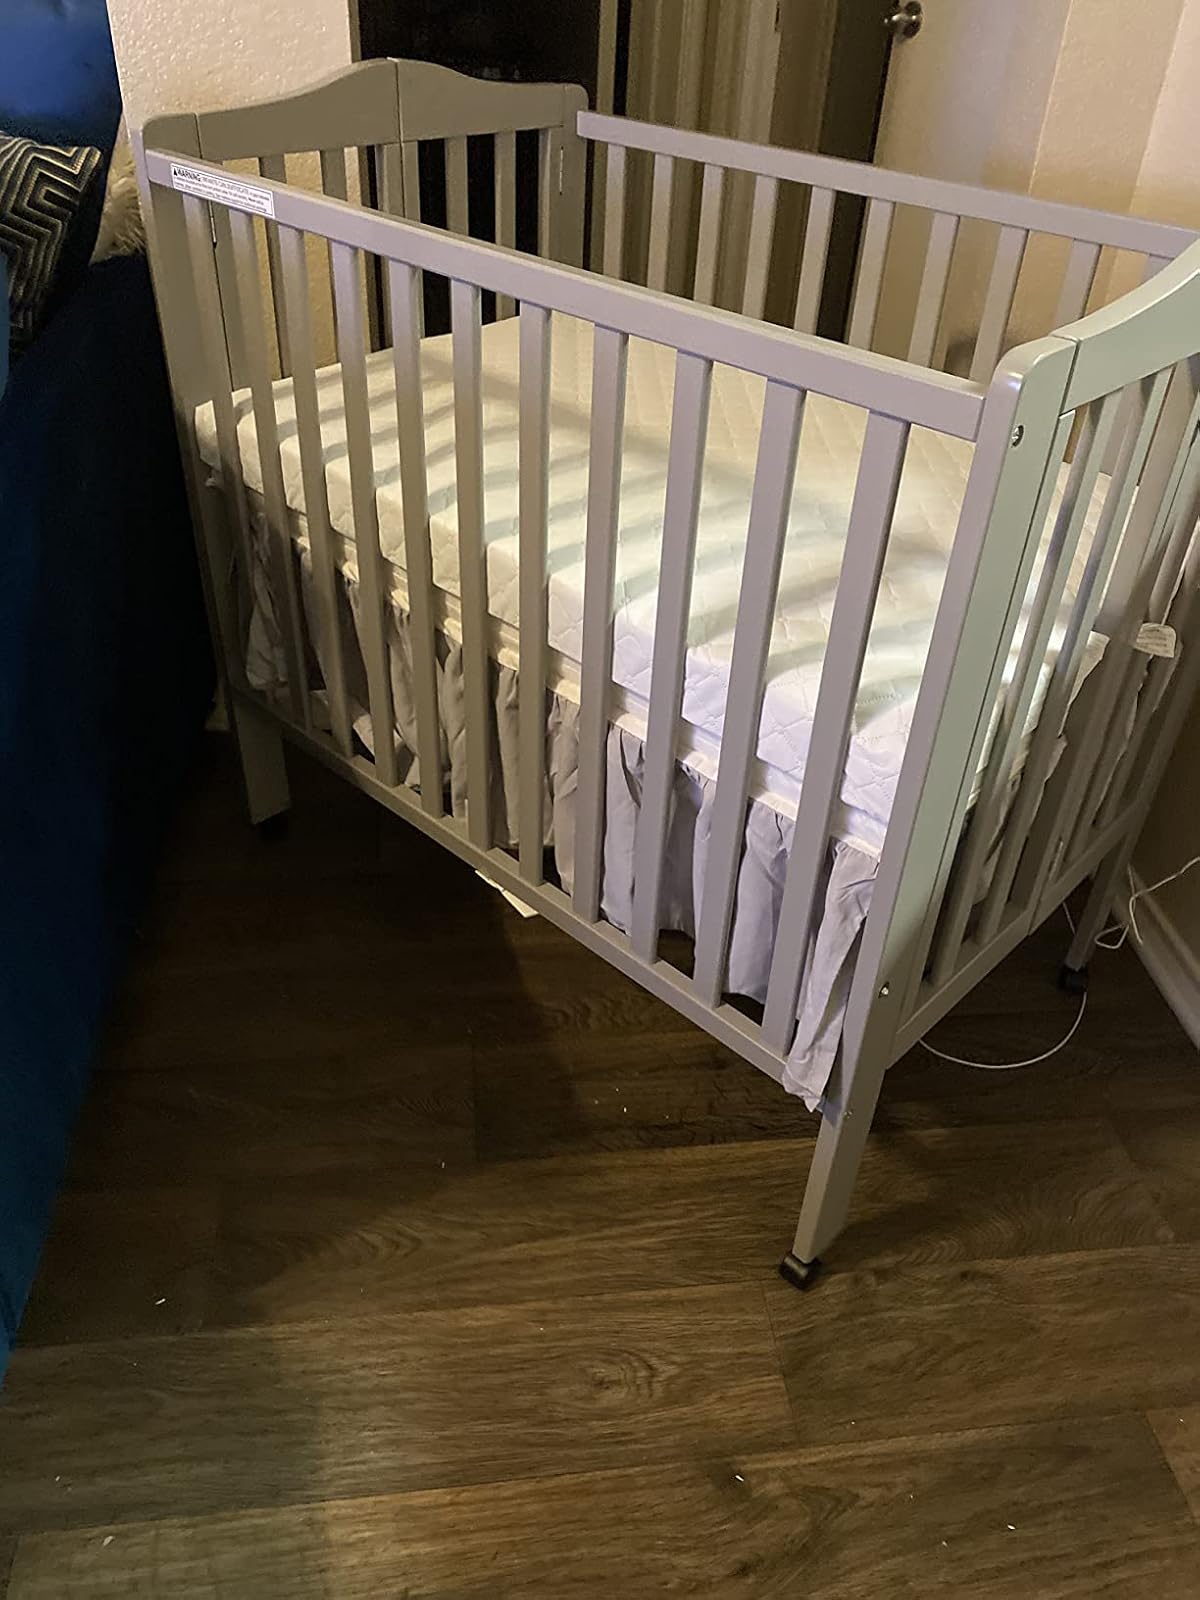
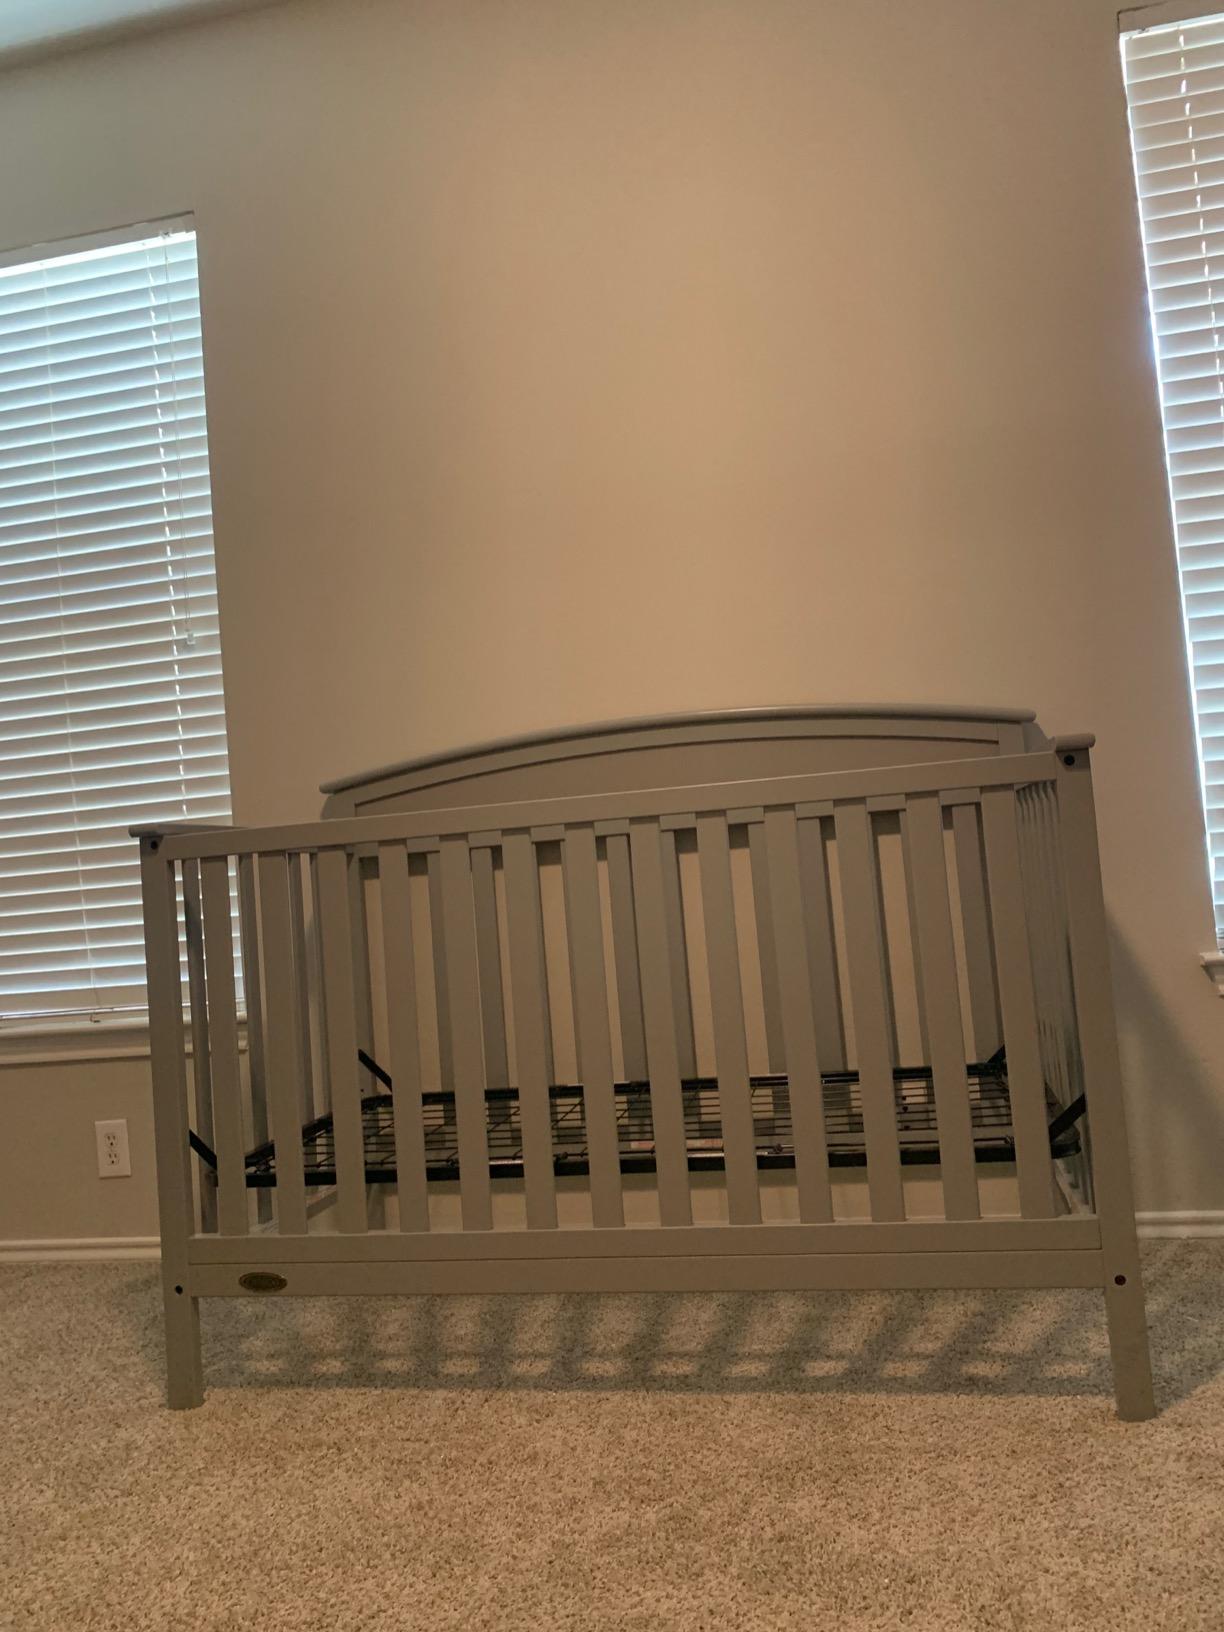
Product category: products_crib
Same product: no